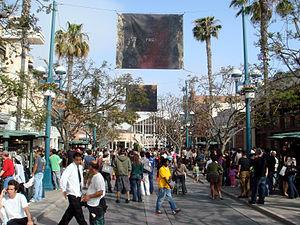
La ville de Los Angeles est un centre majeur du transport individuel, de passager et du transport intermodal en Californie. La ville dispose d'un système d'autoroutes complexe, étendu, et très utilisé ; mais aussi de réseaux de bus, de métro et de métro léger importants. Cet article développe la question du transport dans la municipalité de Los Angeles et dans son aire urbaine, le Grand Los Angeles.
hispanique ainsi que par l'attrait que la région exerce, dans le cadre de la Sun Belt. Selon le bureau du recensement des États-Unis, l'État de Californie est le plus peuplé des États-Unis. Sa population se concentre dans les agglomérations de Los Angeles et San Francisco.